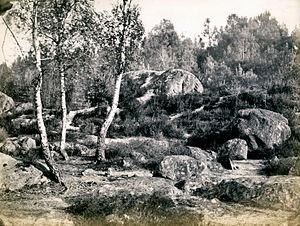
La forêt de Fontainebleau, autrefois appelée forêt de Bière, est un important massif boisé de 25 000 ha, dont 21 600 ha sont aujourd'hui administrés en forêt domaniale. Ce massif, au centre duquel se trouve la ville de Fontainebleau, est situé en Seine-et-Marne. La forêt domaniale proprement dite couvre 17 072 ha ; elle a une altitude variant de 42 m à 144 m.
Le groupe de Bleau désigne le principal groupe de jeunes alpinistes parisiens qui, dans les années 1920-1930, allaient les dimanches faire de l'escalade sur les rochers de la forêt de Fontainebleau faute de pouvoir s'entraîner sur de vraies montagnes.